Clifford Maracle

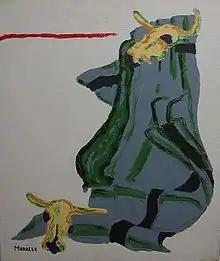
Figure 1 – "Grey Past" painting by Clifford Maracle

Clifford Maracle was born in 1944 on the Tyendinaga Mohawk Territory Indian Reserve, Ontario, Canada. Maracle came from a large family of 10 children but his father left the family when the children were young. His mother received pressure from social workers who believed a single mother could not successfully raise the children; eventually, they left the reserve to avoid the conflicts. These events may have contributed to Maracle's strong feelings towards the injustices and prejudices his people endured. Maracle attended East Elgin Secondary School in Aylmer, Ontario, studied fine art at George Brown College, obtained an Honours Graduate degree from the Ontario College of Art in Toronto, and completed a Native Journalism course at the University of Western Ontario.